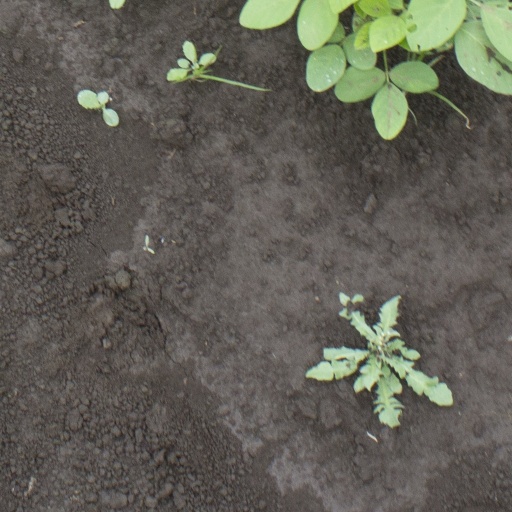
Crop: soybean